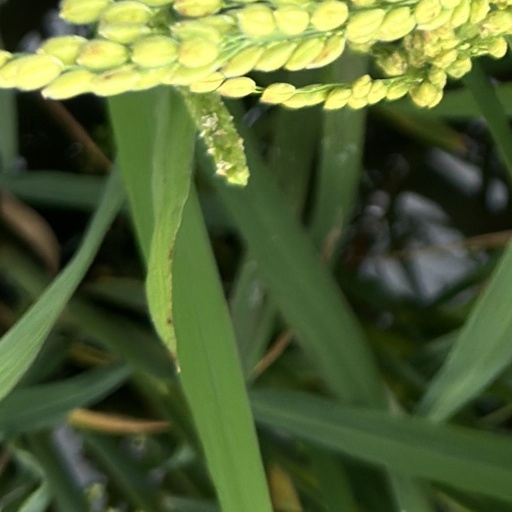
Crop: rice